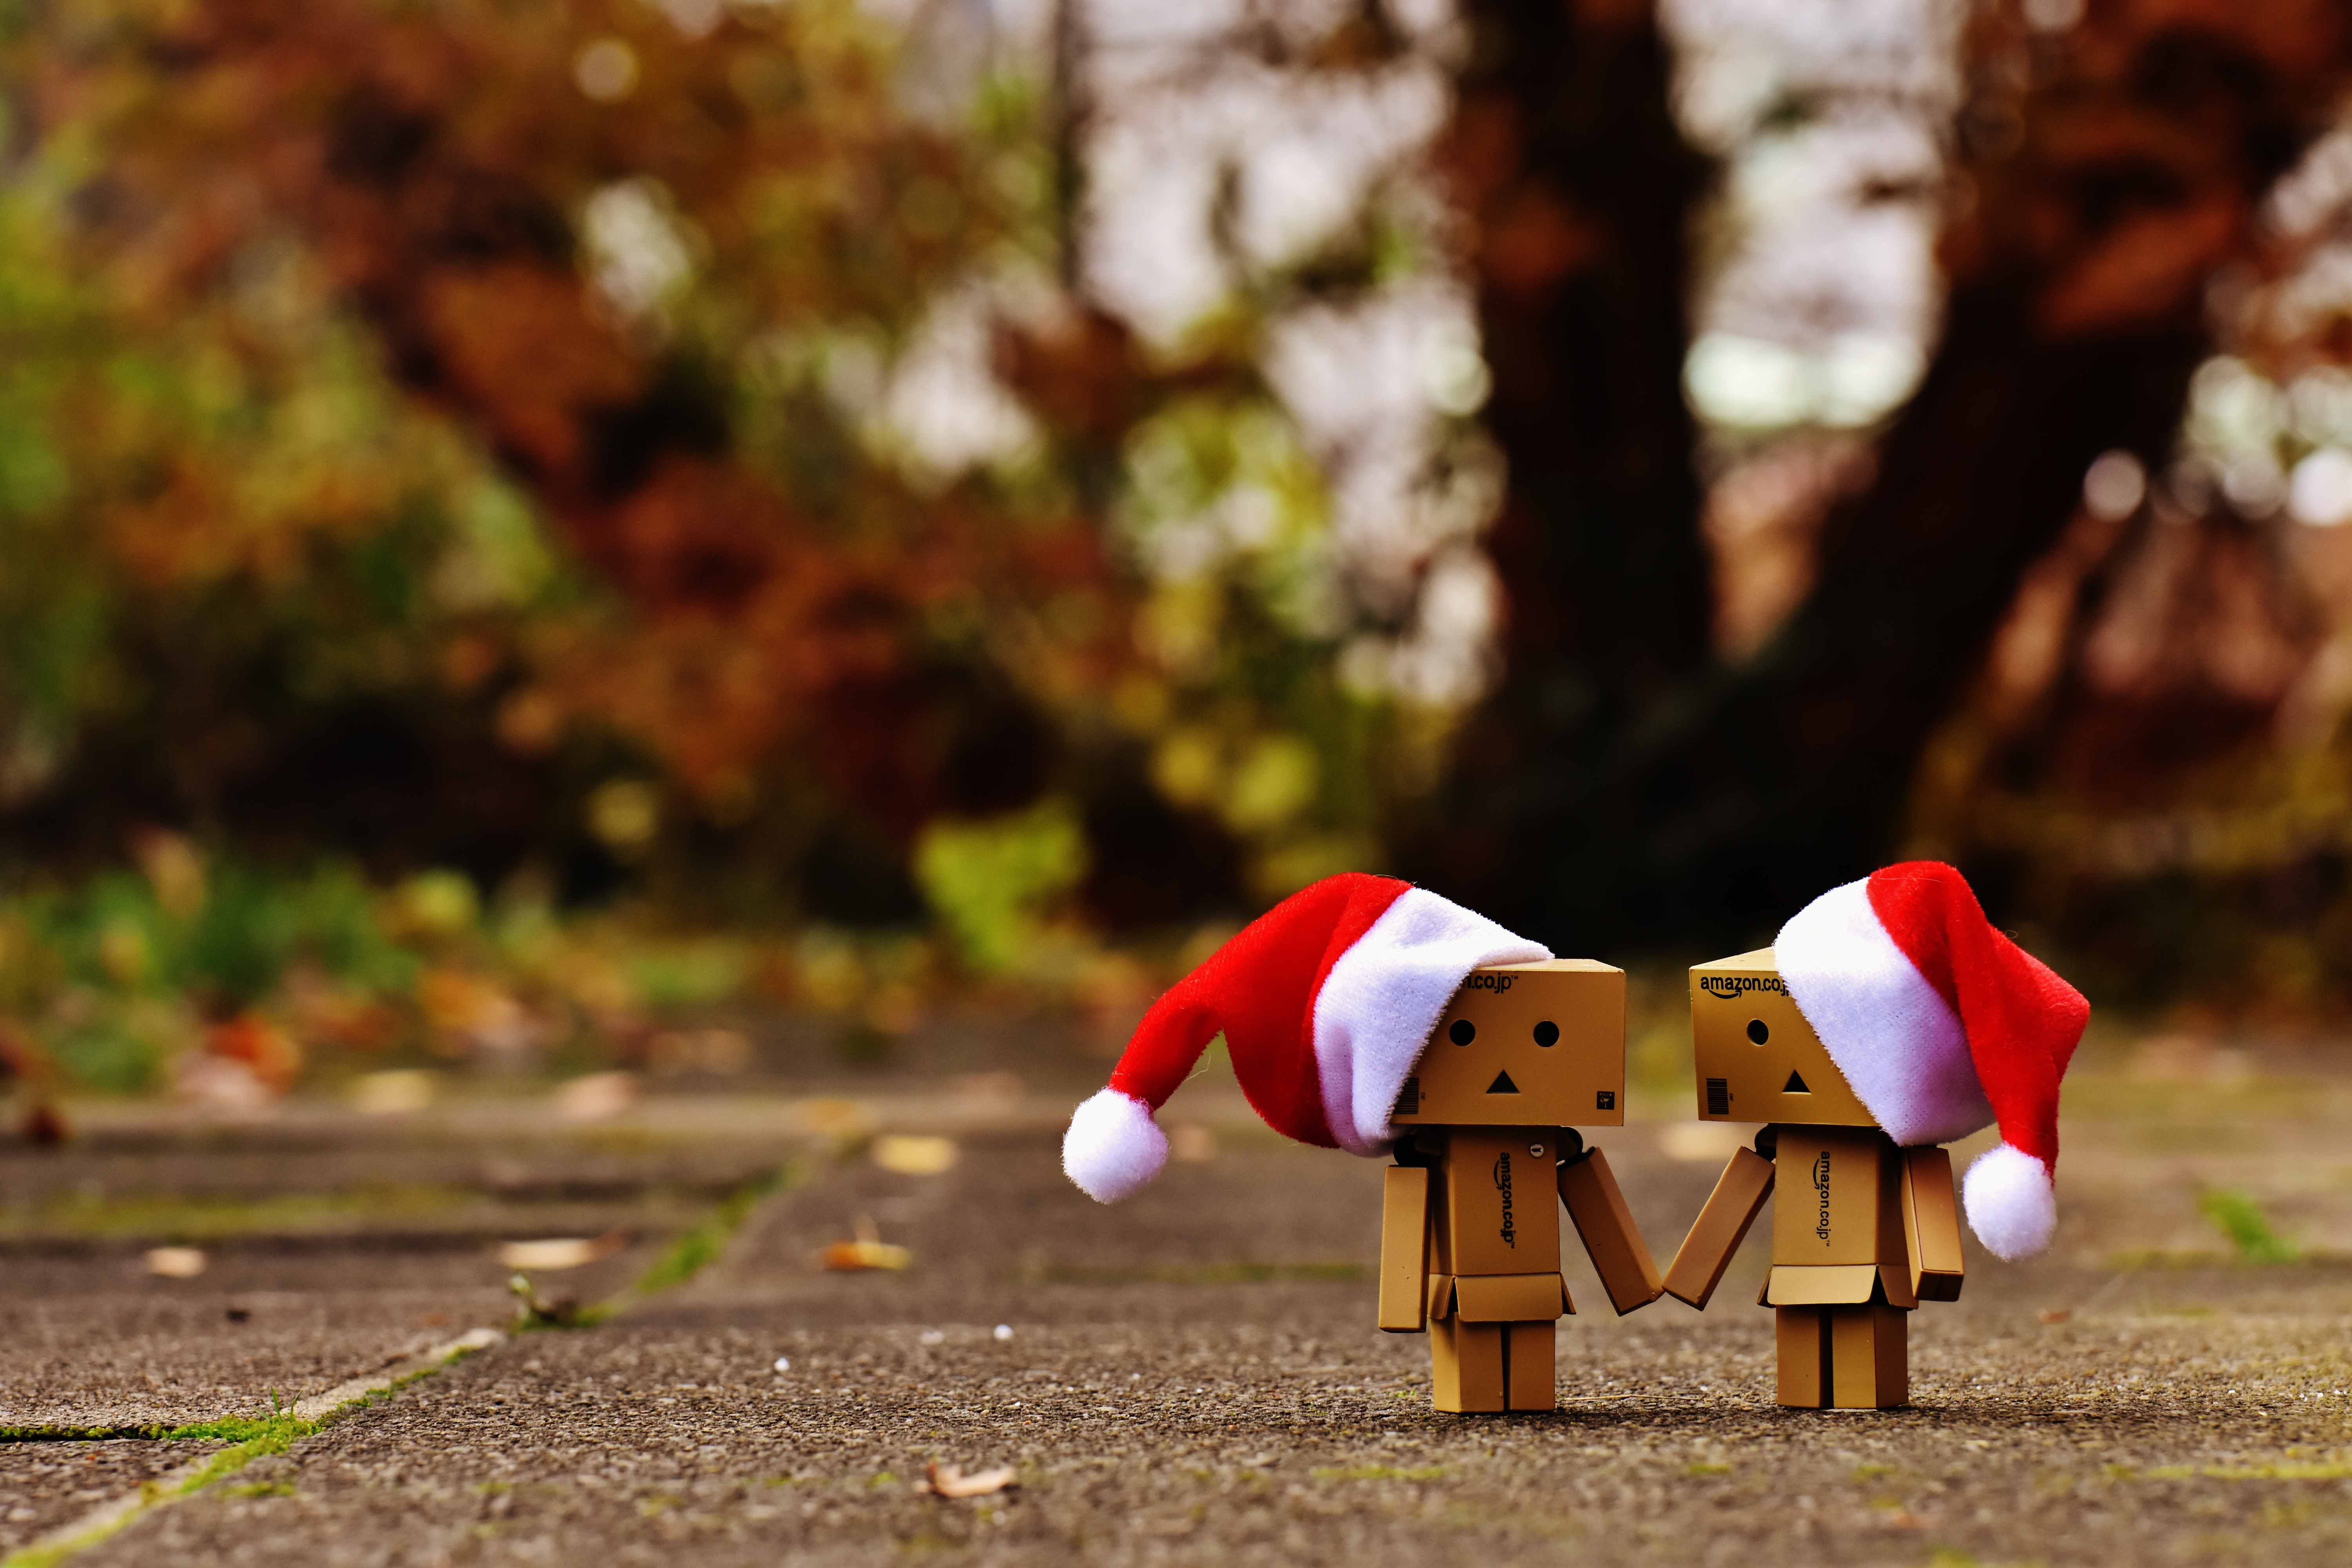
snow, play, sweet, leaf, flower, cute, contemplation, love, spring, red, banner, autumn, friendship, together, christmas, season, advent, gifts, christmas time, santa hat, festival, figure, contemplative, funny, figures, packages, connectedness, made, firs, danbo, hand in hand, togetherness, for two, valentine's day, send